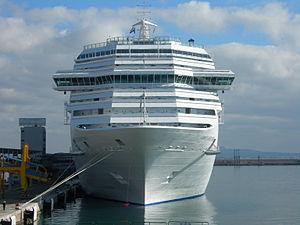
Le Costa Fortuna est un navire de croisière appartenant à la société Costa Croisières du groupe leader mondial des croisières la Carnival corporation & PLC.